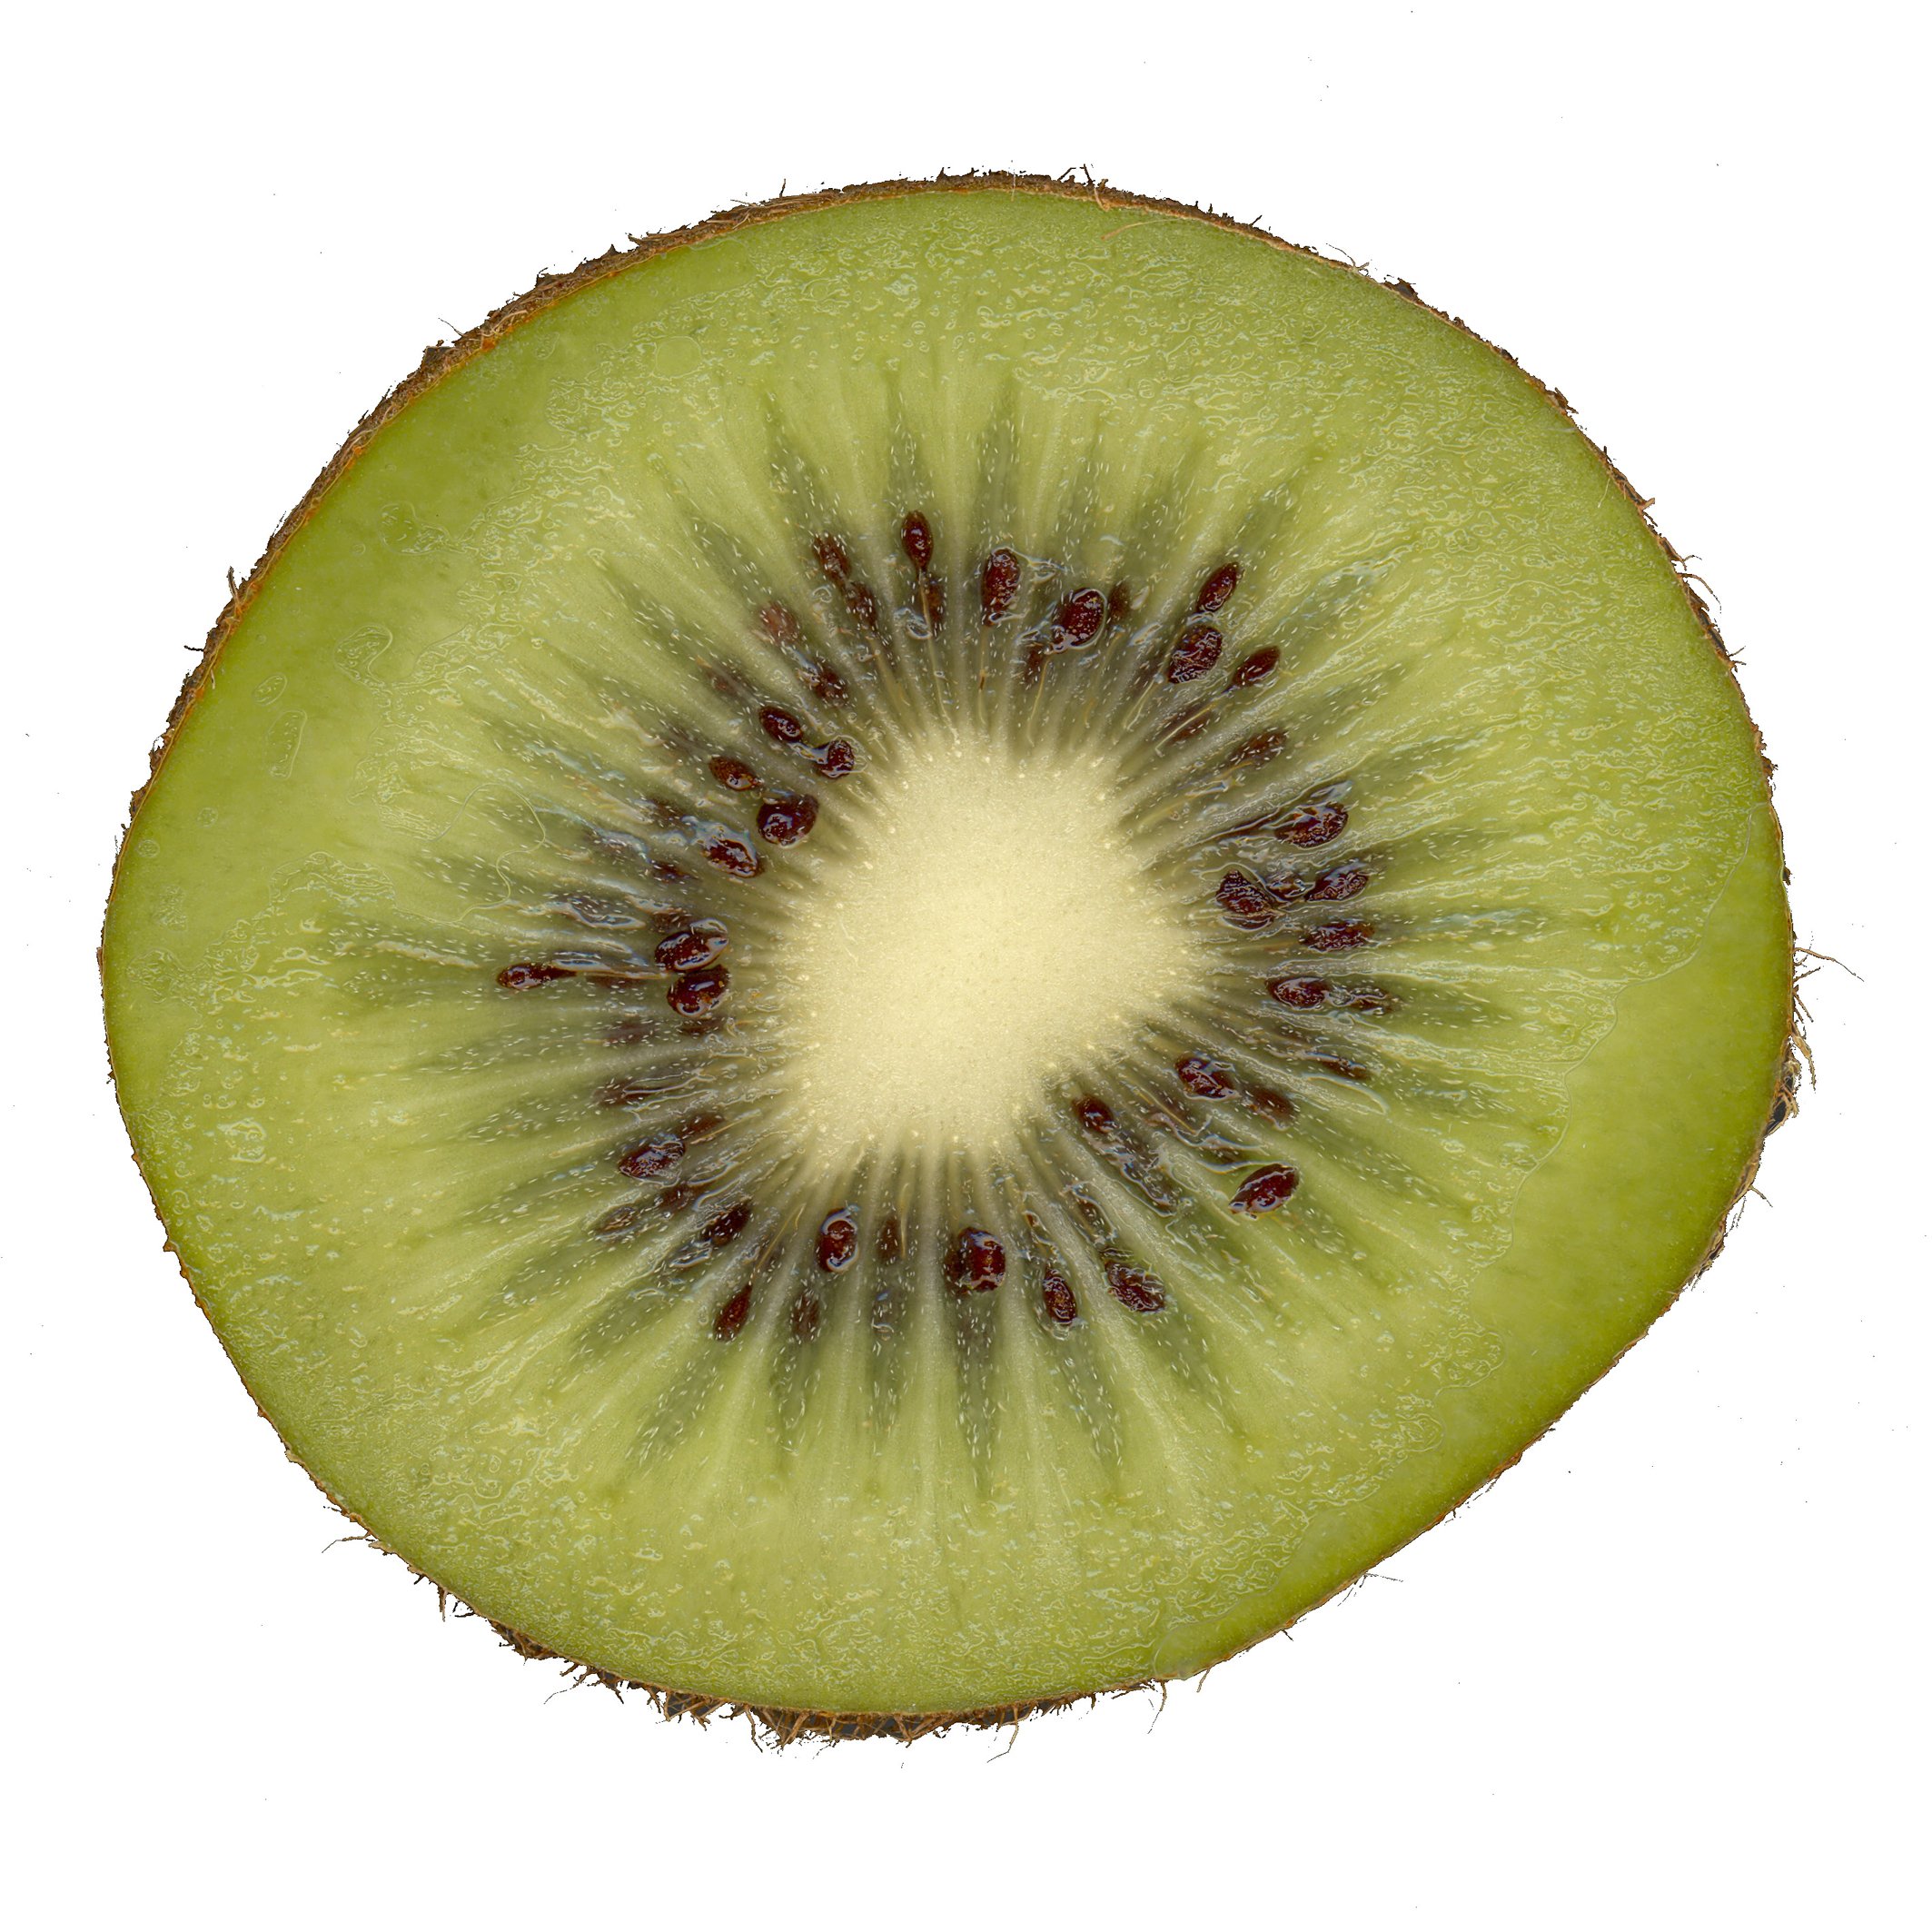
plant, fruit, food, green, produce, tropical, juicy, eat, kiwi, exoticism, flightless bird, scanners, kiwifruit